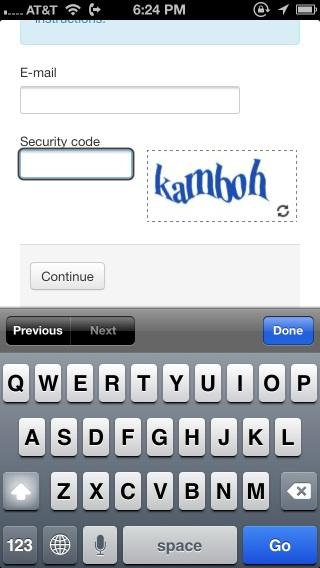Question: Could you tell me what the security code in the picture on the screen says.
Answer: kamboh